Lochtegate

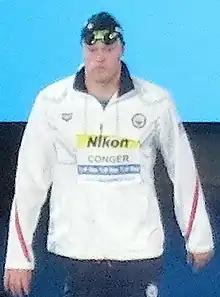
Jack Conger in 2017

On the evening of August 17, Conger and Bentz were removed from a flight while attempting to leave the country and their passports were seized in order to compel testimony about the incident. A judge in Brazil also issued a search and seizure warrant for Lochte and Feigen; Feigen subsequently contacted the authorities, and said he would make a public statement when the matter was settled. Civil Police of Rio de Janeiro concluded that the athletes were not robbed, but instead had been involved in an incident at a gas station in Barra da Tijuca.